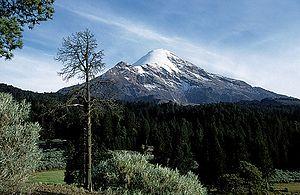
Le parc national Pico de Orizaba est un parc national du Mexique situé dans les états de Puebla et de Veracruz. Il a une superficie de 197,5 km² et a été créé le 4 janvier 1937. Il protège le pic d'Orizaba, le plus haut sommet du Mexique. Il est géré par la Comisión Nacional de Áreas Naturales Protegidas.
Le pic d'Orizaba ou Citlaltépetl est un volcan du Mexique, à la limite entre les États de Veracruz et Puebla. Culminant à 5 675 mètres d'altitude et situé dans la cordillère néovolcanique, il constitue le point culminant du pays et de cette chaîne de montagnes, mais également le plus haut volcan d'Amérique du Nord ce qui en fait un des sept sommets volcaniques. Sa dernière éruption remonte à 1846. Sa première ascension officielle a lieu deux ans plus tard, à la fin de la Guerre américano-mexicaine, par les lieutenants américains F. Maynard et G. Reynolds.
Les parcs nationaux du Mexique sont un ensemble de 67 aires protégées. Ils sont administrés par la Comisión Nacional de Áreas Naturales Protegida.